Sky position (RA, Dec in degrees): 324.943, 0.168
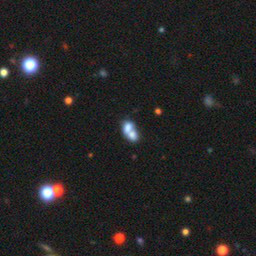
Galaxy morphology: Merging Galaxies